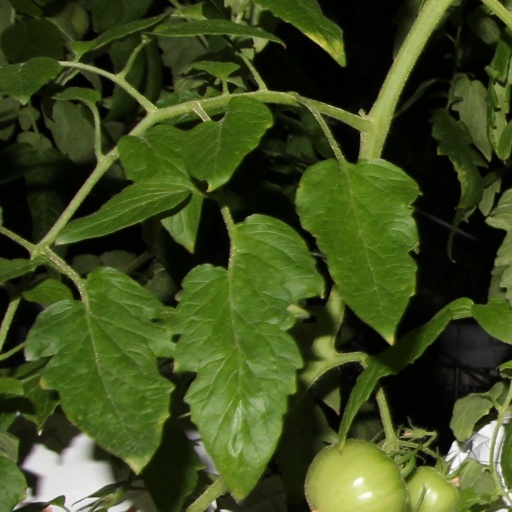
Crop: tomato